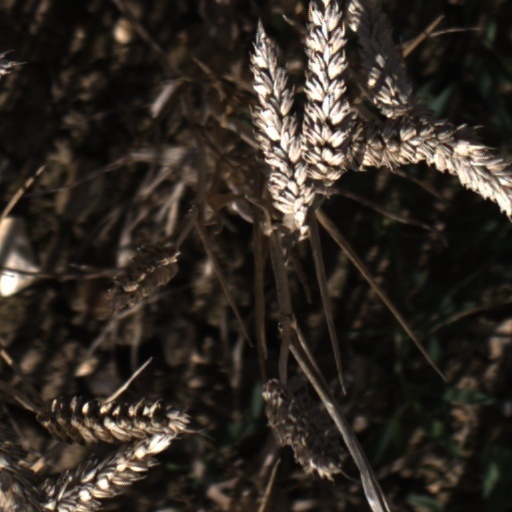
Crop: wheat